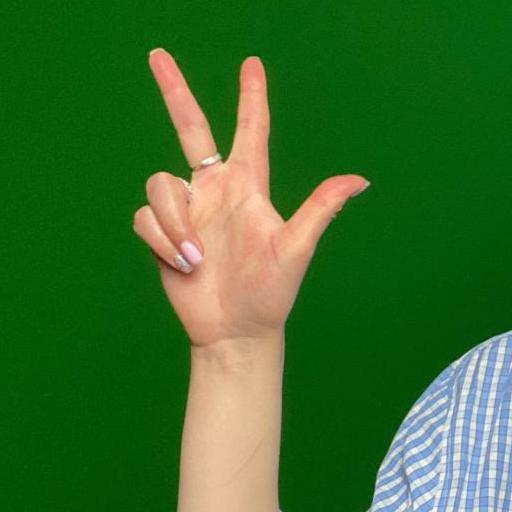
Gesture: three2